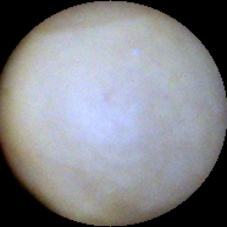
Label: Intact